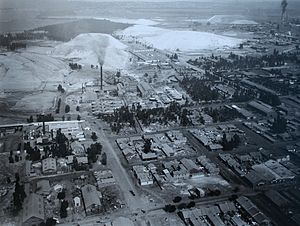
Sydafrikanske republik / Historie / Guldforekomster og "uitlanders"
Guldminer i Transvaal (luffoto fra 1911).
Den sydafrikanske republik, ikke at blive forvekslet med Republikken Sydafrika, udgjorde en statsdannelse sammenfaldende med det område som både tidligere og senere har været kendt som Transvaal, først fra 1857 til 1877, og igen, efter et vellykket boeroprør mod det britiske overherredømme, fra 1881 frem til den blev okkuperet af briterne i 1900 under den anden boerkrig. Den første præsident i den sydafrikanske republik var Marthinus Wessel Pretorius. Han blev først valgt i 1857. Den mest kendte og den anden præsident var Paul Kruger som blandt andet grundlagde Kruger Nationalpark